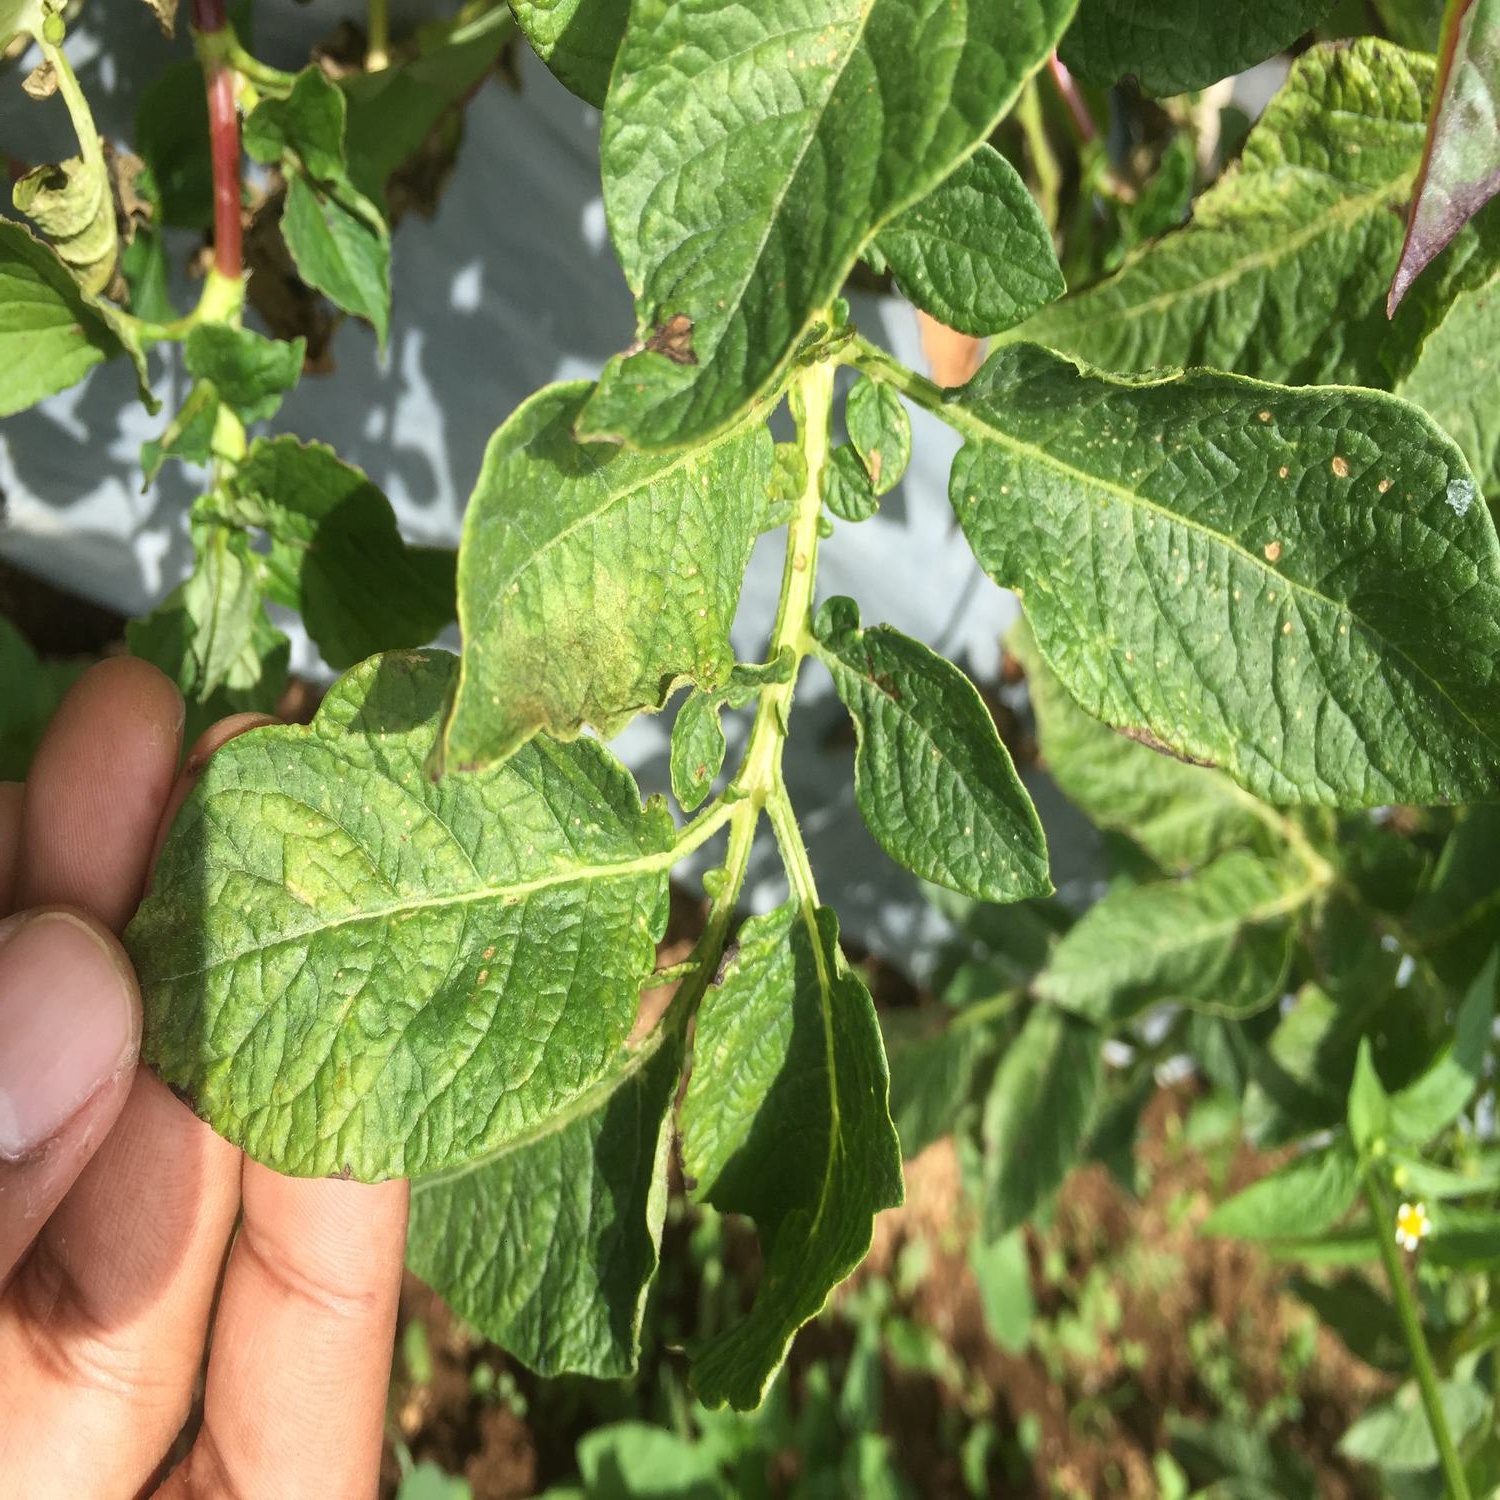
Etiqueta: Virus